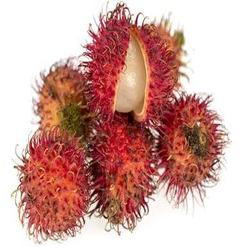
Label: Rambutan